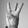
ASL letter: W